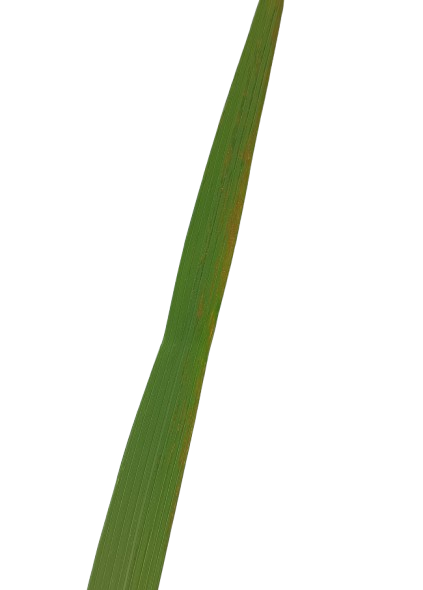
Label: Healthy